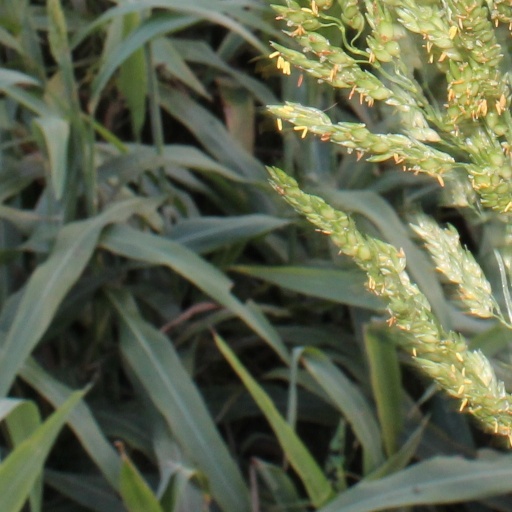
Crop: sorghum